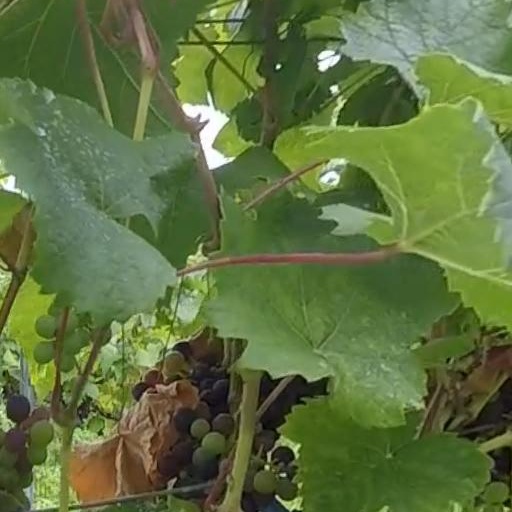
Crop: grape